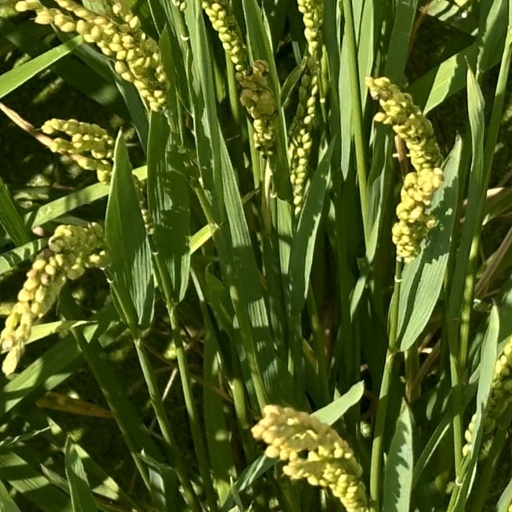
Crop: rice